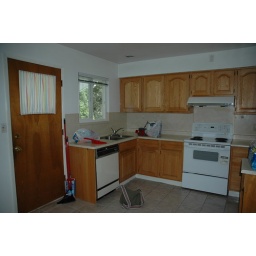
Kitchen; I finally got a window over the sink - yay!